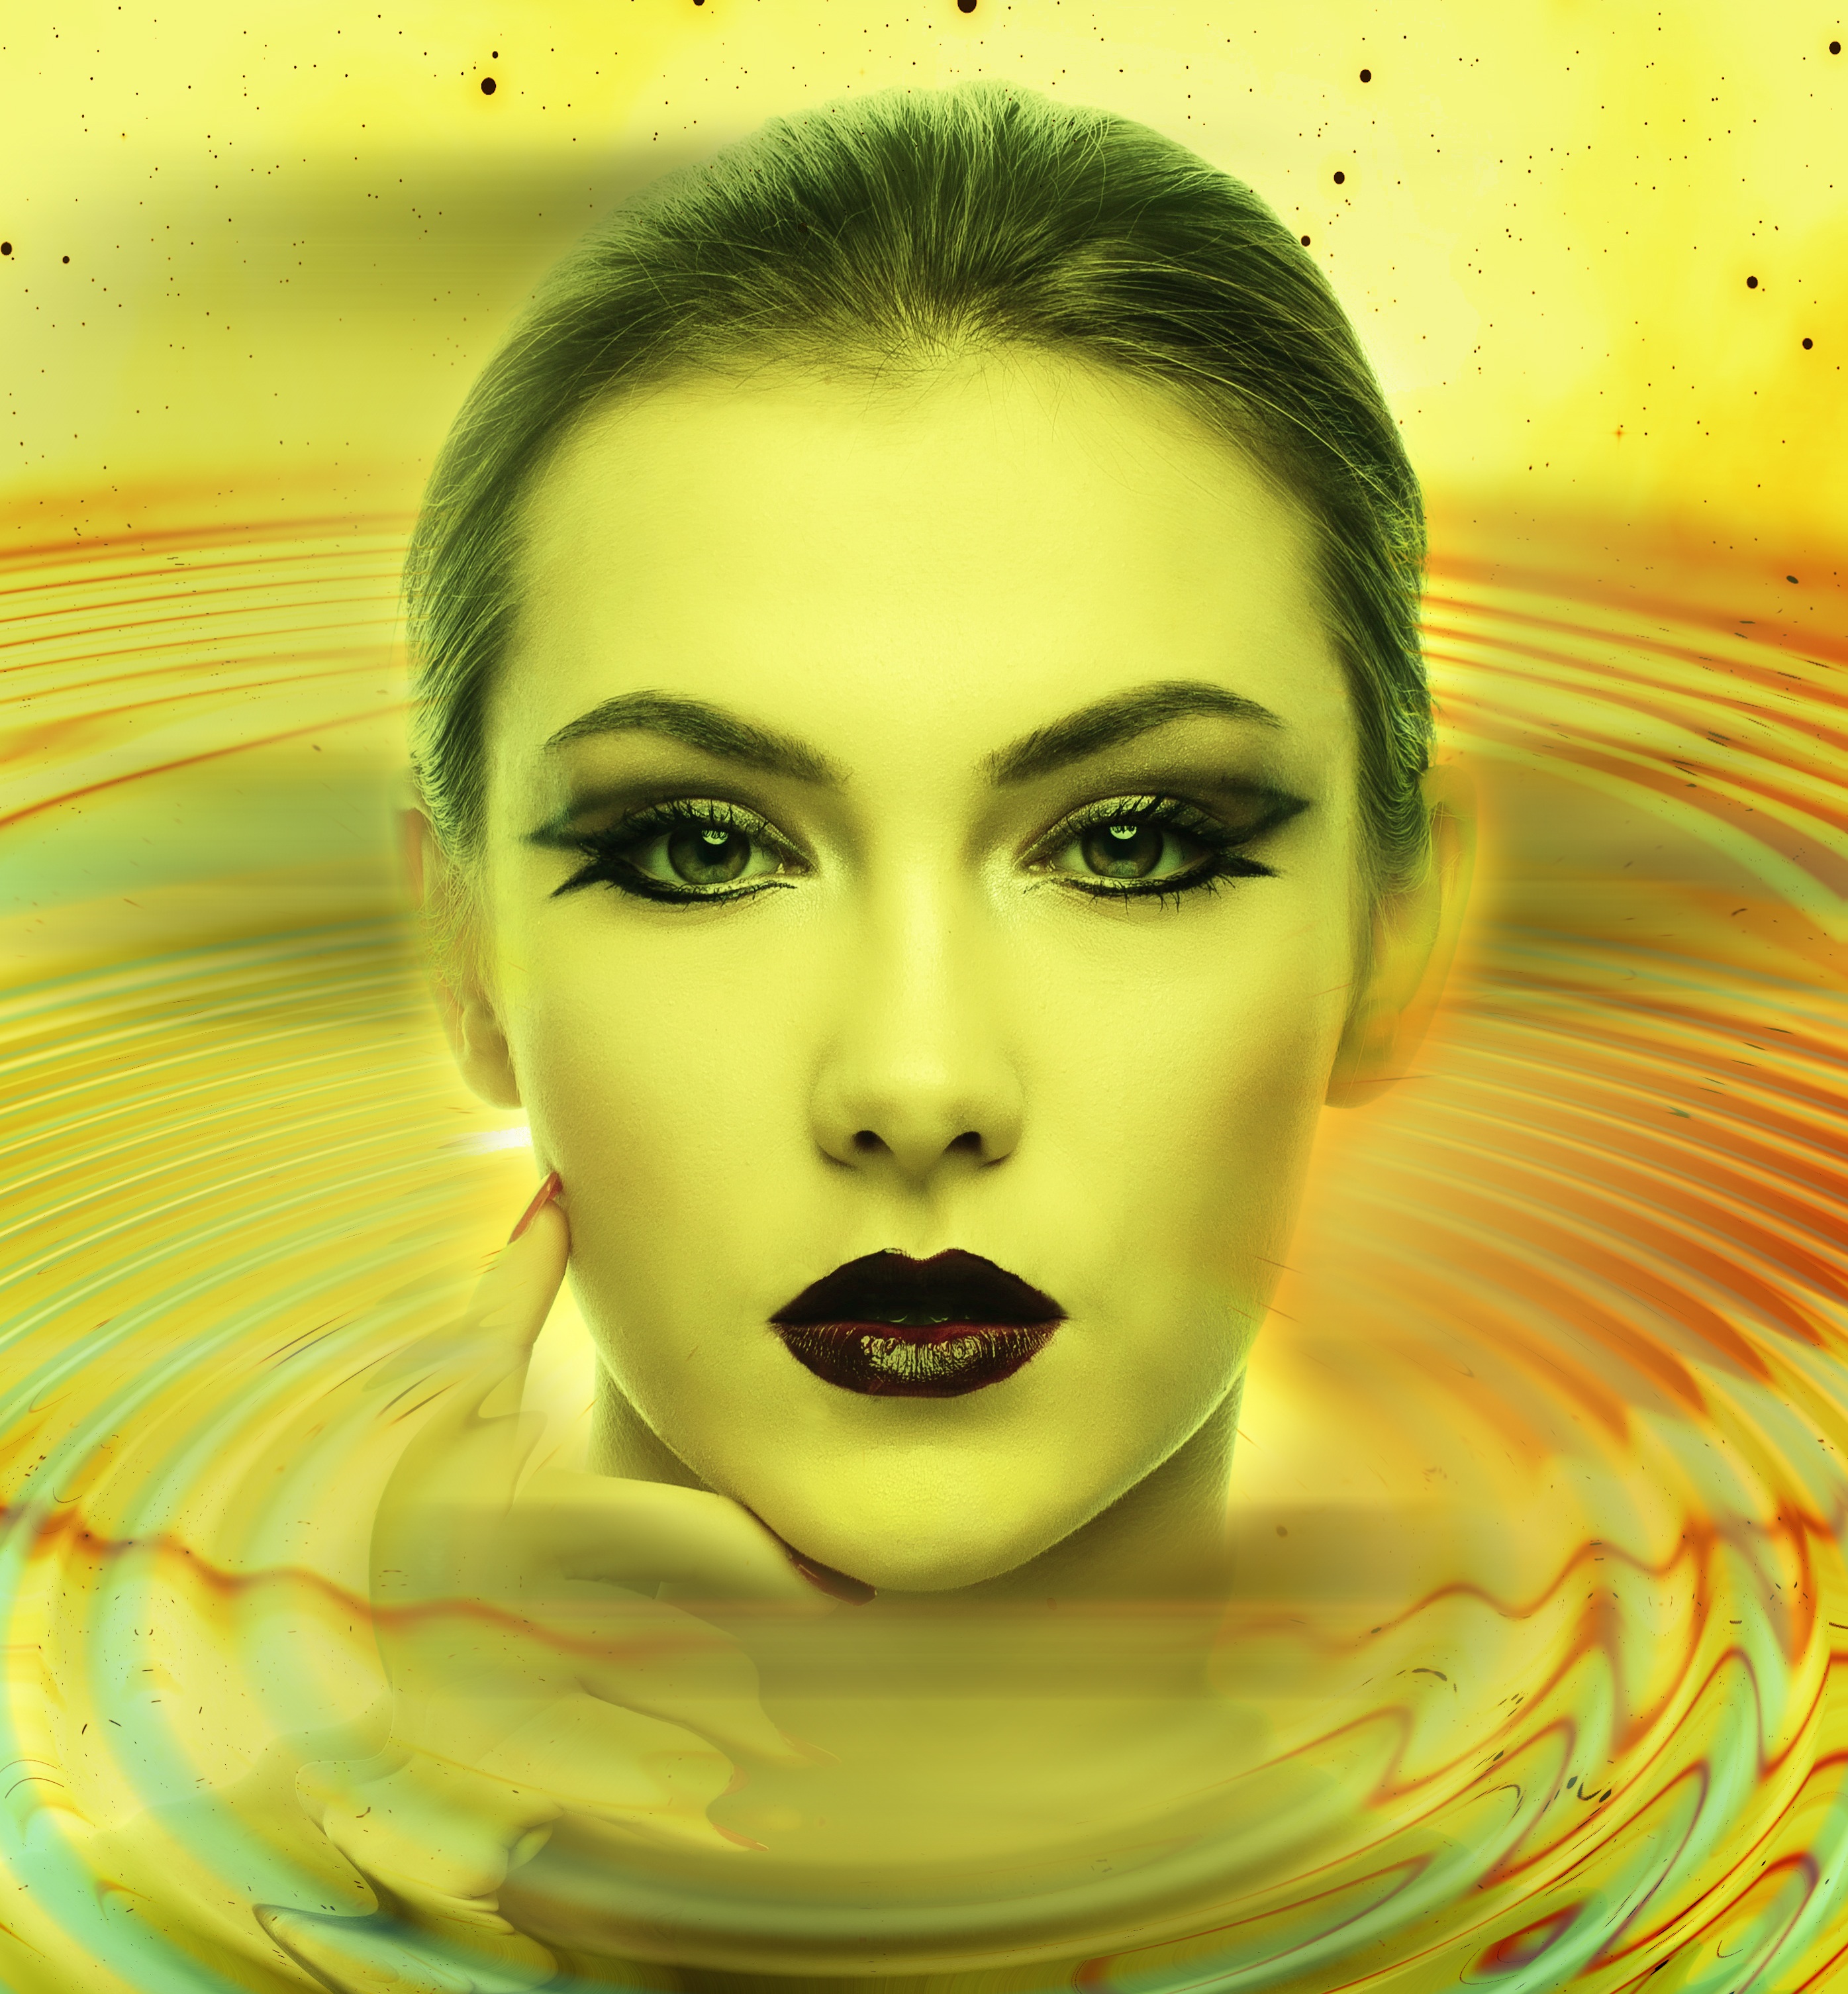
sea, water, horizon, light, abstract, sun, woman, wave, lake, view, female, portrait, balance, human, blue, yellow, mouth, close up, face, eyes, central, meditation, illustration, eye, head, skin, lips, beauty, rays, center, organ, middle, rings, mood, gloss, seductive, adult, photo shoot, lichtreflex, attracting, computer wallpaper